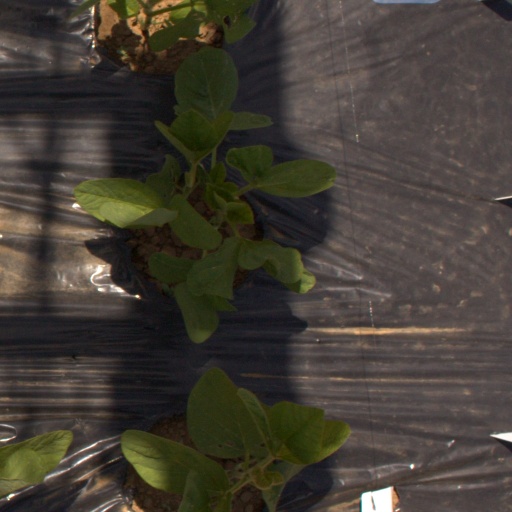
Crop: Jerusalem artichoke